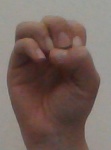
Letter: ha